Centru (development region)

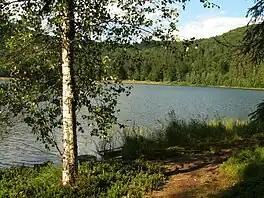
Lake Sfânta Ana, the only volcanic lake in Romania

The hydrographic network is rich, consisting of upper and middle courses of Mureș and Olt and their tributaries. Natural lakes are diverse as genesis, the most notable being the glacial lakes in the Făgăraș Mountains, Sfânta Ana volcanic lake in Harghita Mountains, Red Lake, lake formed by damming the natural course of the Bicaz River and Ursu Lake. The most important artificial lakes are the dam lakes on Olt and Sebeș rivers, salt lakes in former salt mines at Ocna Sibiului and the Transylvanian Plain fishponds.